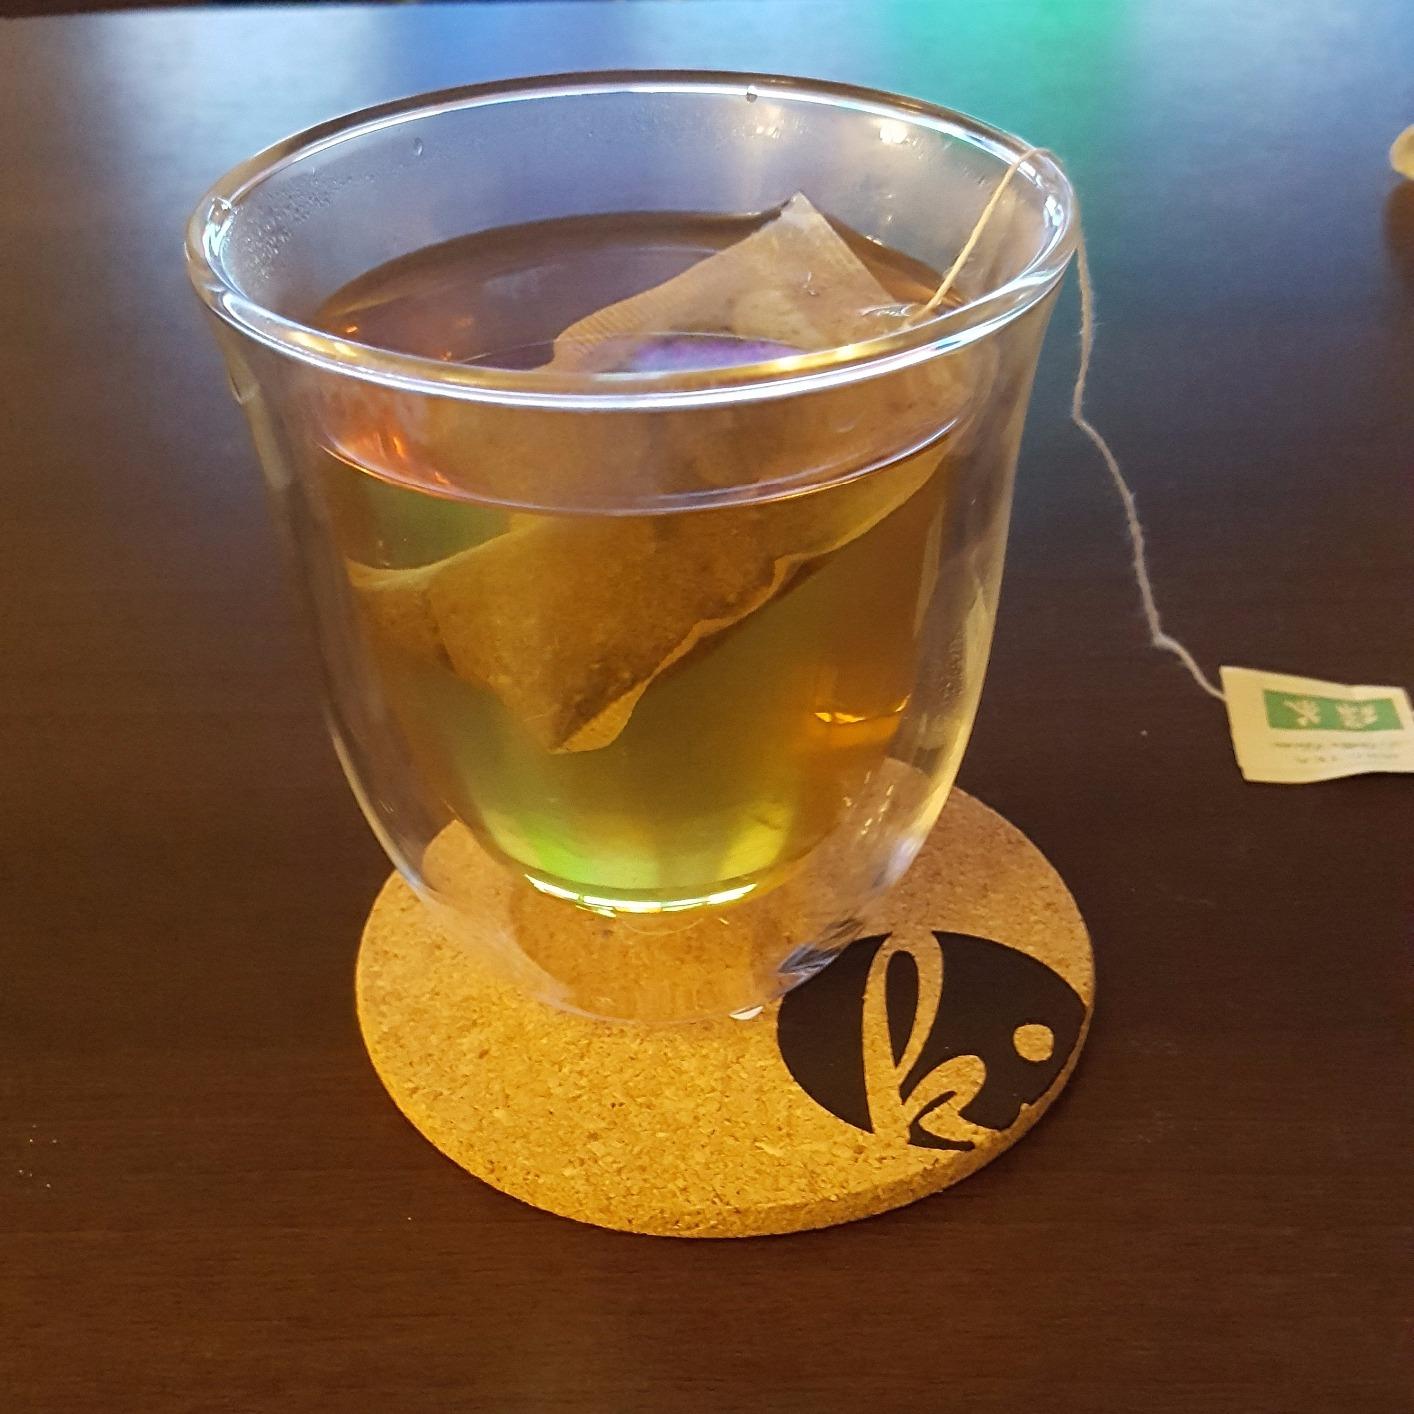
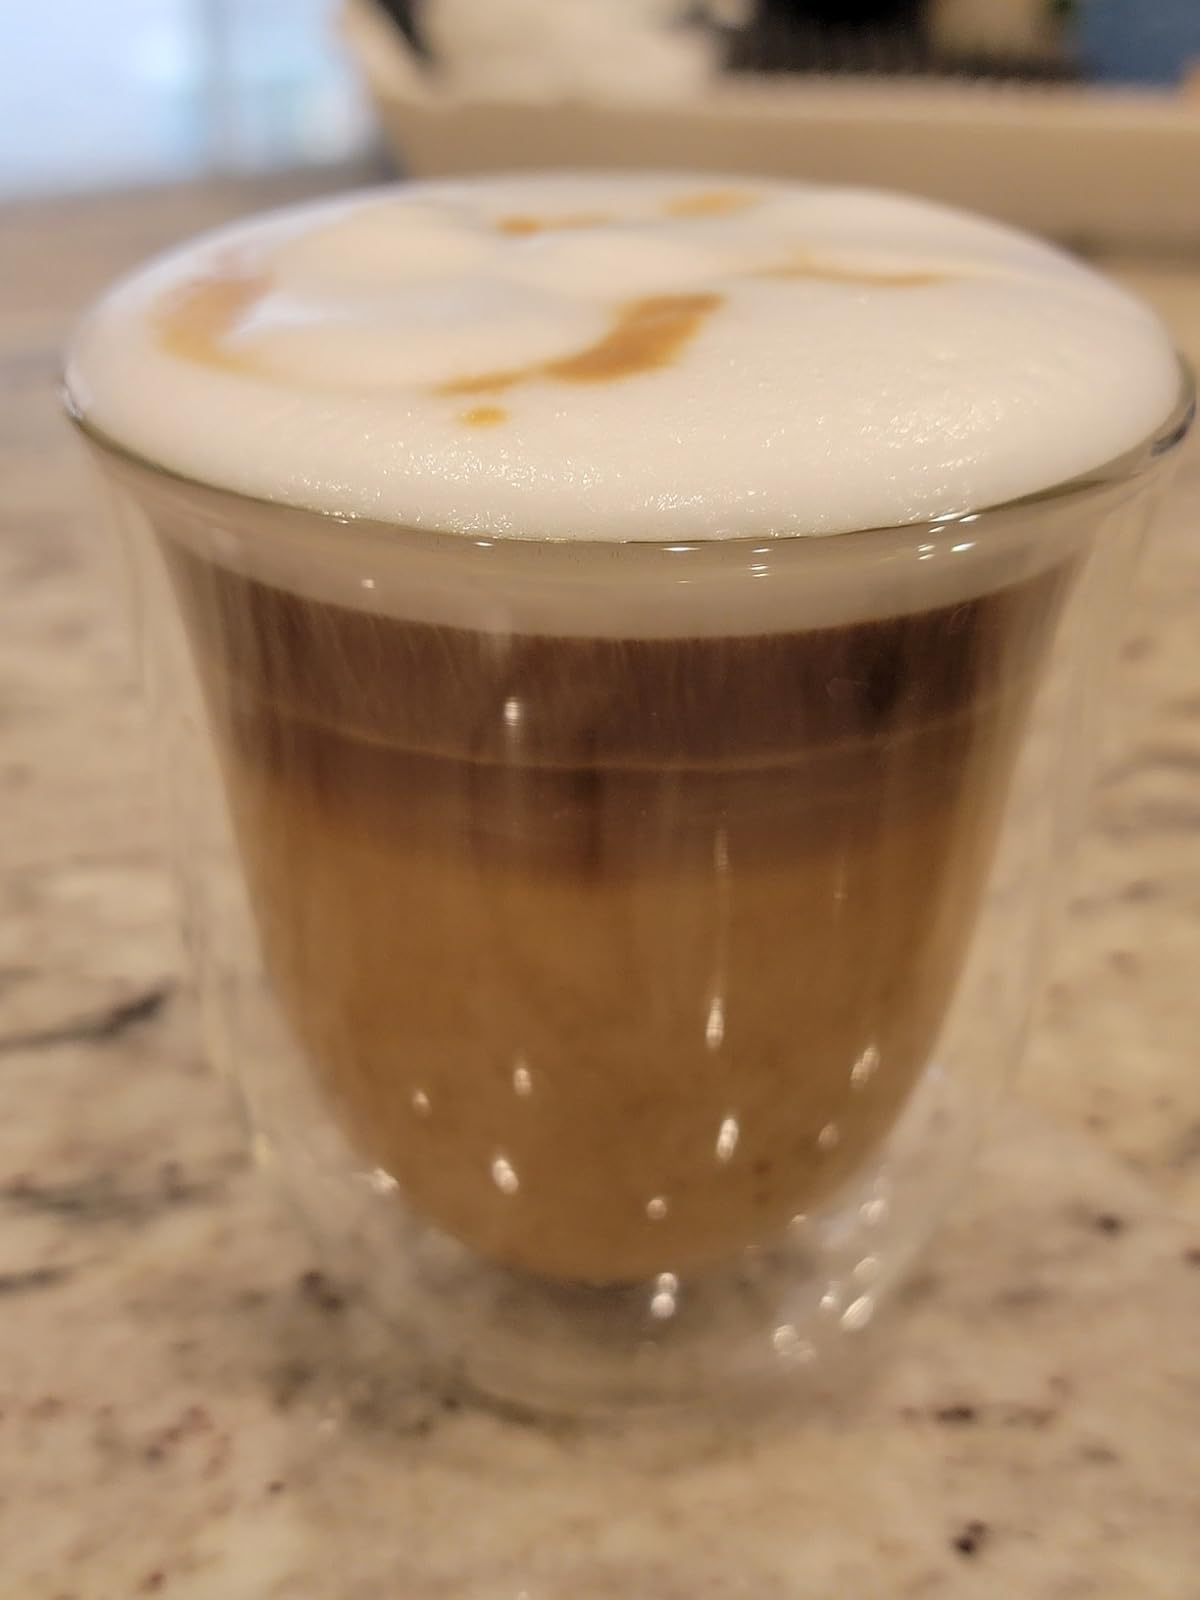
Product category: items_mug
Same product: yes